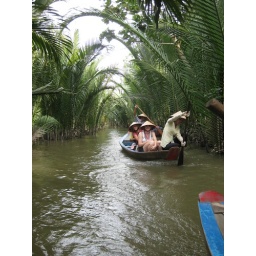
Our Mekong delta tour included a ride in a small boat to a fruit orchard and a bee farm.